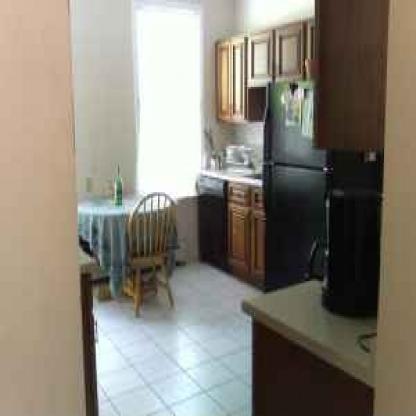
Scene: Indoor